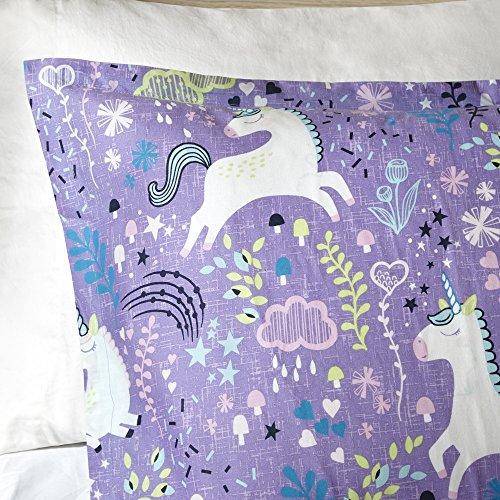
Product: Urban Habitat Kids Lola Full/Queen Duvet Cover Set Girls Bedding - Purple, Aqua, Unicorns – 5 Piece Kids Girls Duvet Set – 100% Cotton Bed Duvet Covers
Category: Home & Kitchen | Bedding | Kids' Bedding | Duvet Covers & Sets | Duvet Cover Sets
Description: Fun and whimsical unicorn printed cotton duvet set for girl's first bed Pink print with white and purple accent colors on the face, reverse is solid purple Set includes duvet cover, 2 shams 1 sham in Twin, 1 square and 1 oblong decorative pillows White square pillow with pleating details, purple oblong pillow with unicorn applique embroidery Duvet cover has 4 corner inside ties, button closure.
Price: $56.34
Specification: ProductDimensions:88x88x0.1inches|ItemWeight:5.73pounds|ShippingWeight:5.95pounds(Viewshippingratesandpolicies)|Manufacturer:UrbanHabitatKids|ASIN:B073XJZKBW|Itemmodelnumber:UHK12-0051